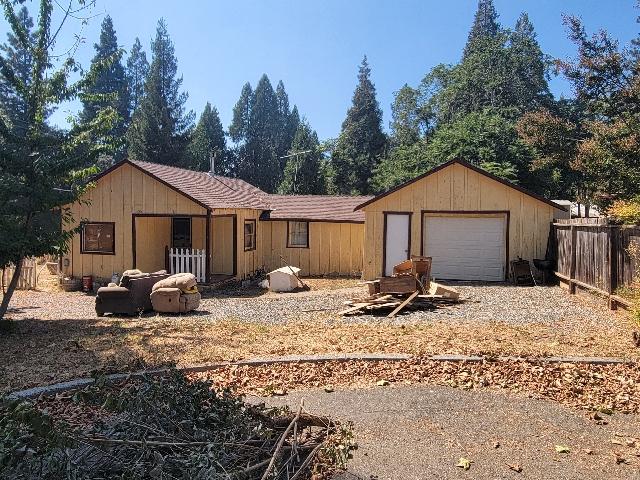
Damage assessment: no_damage